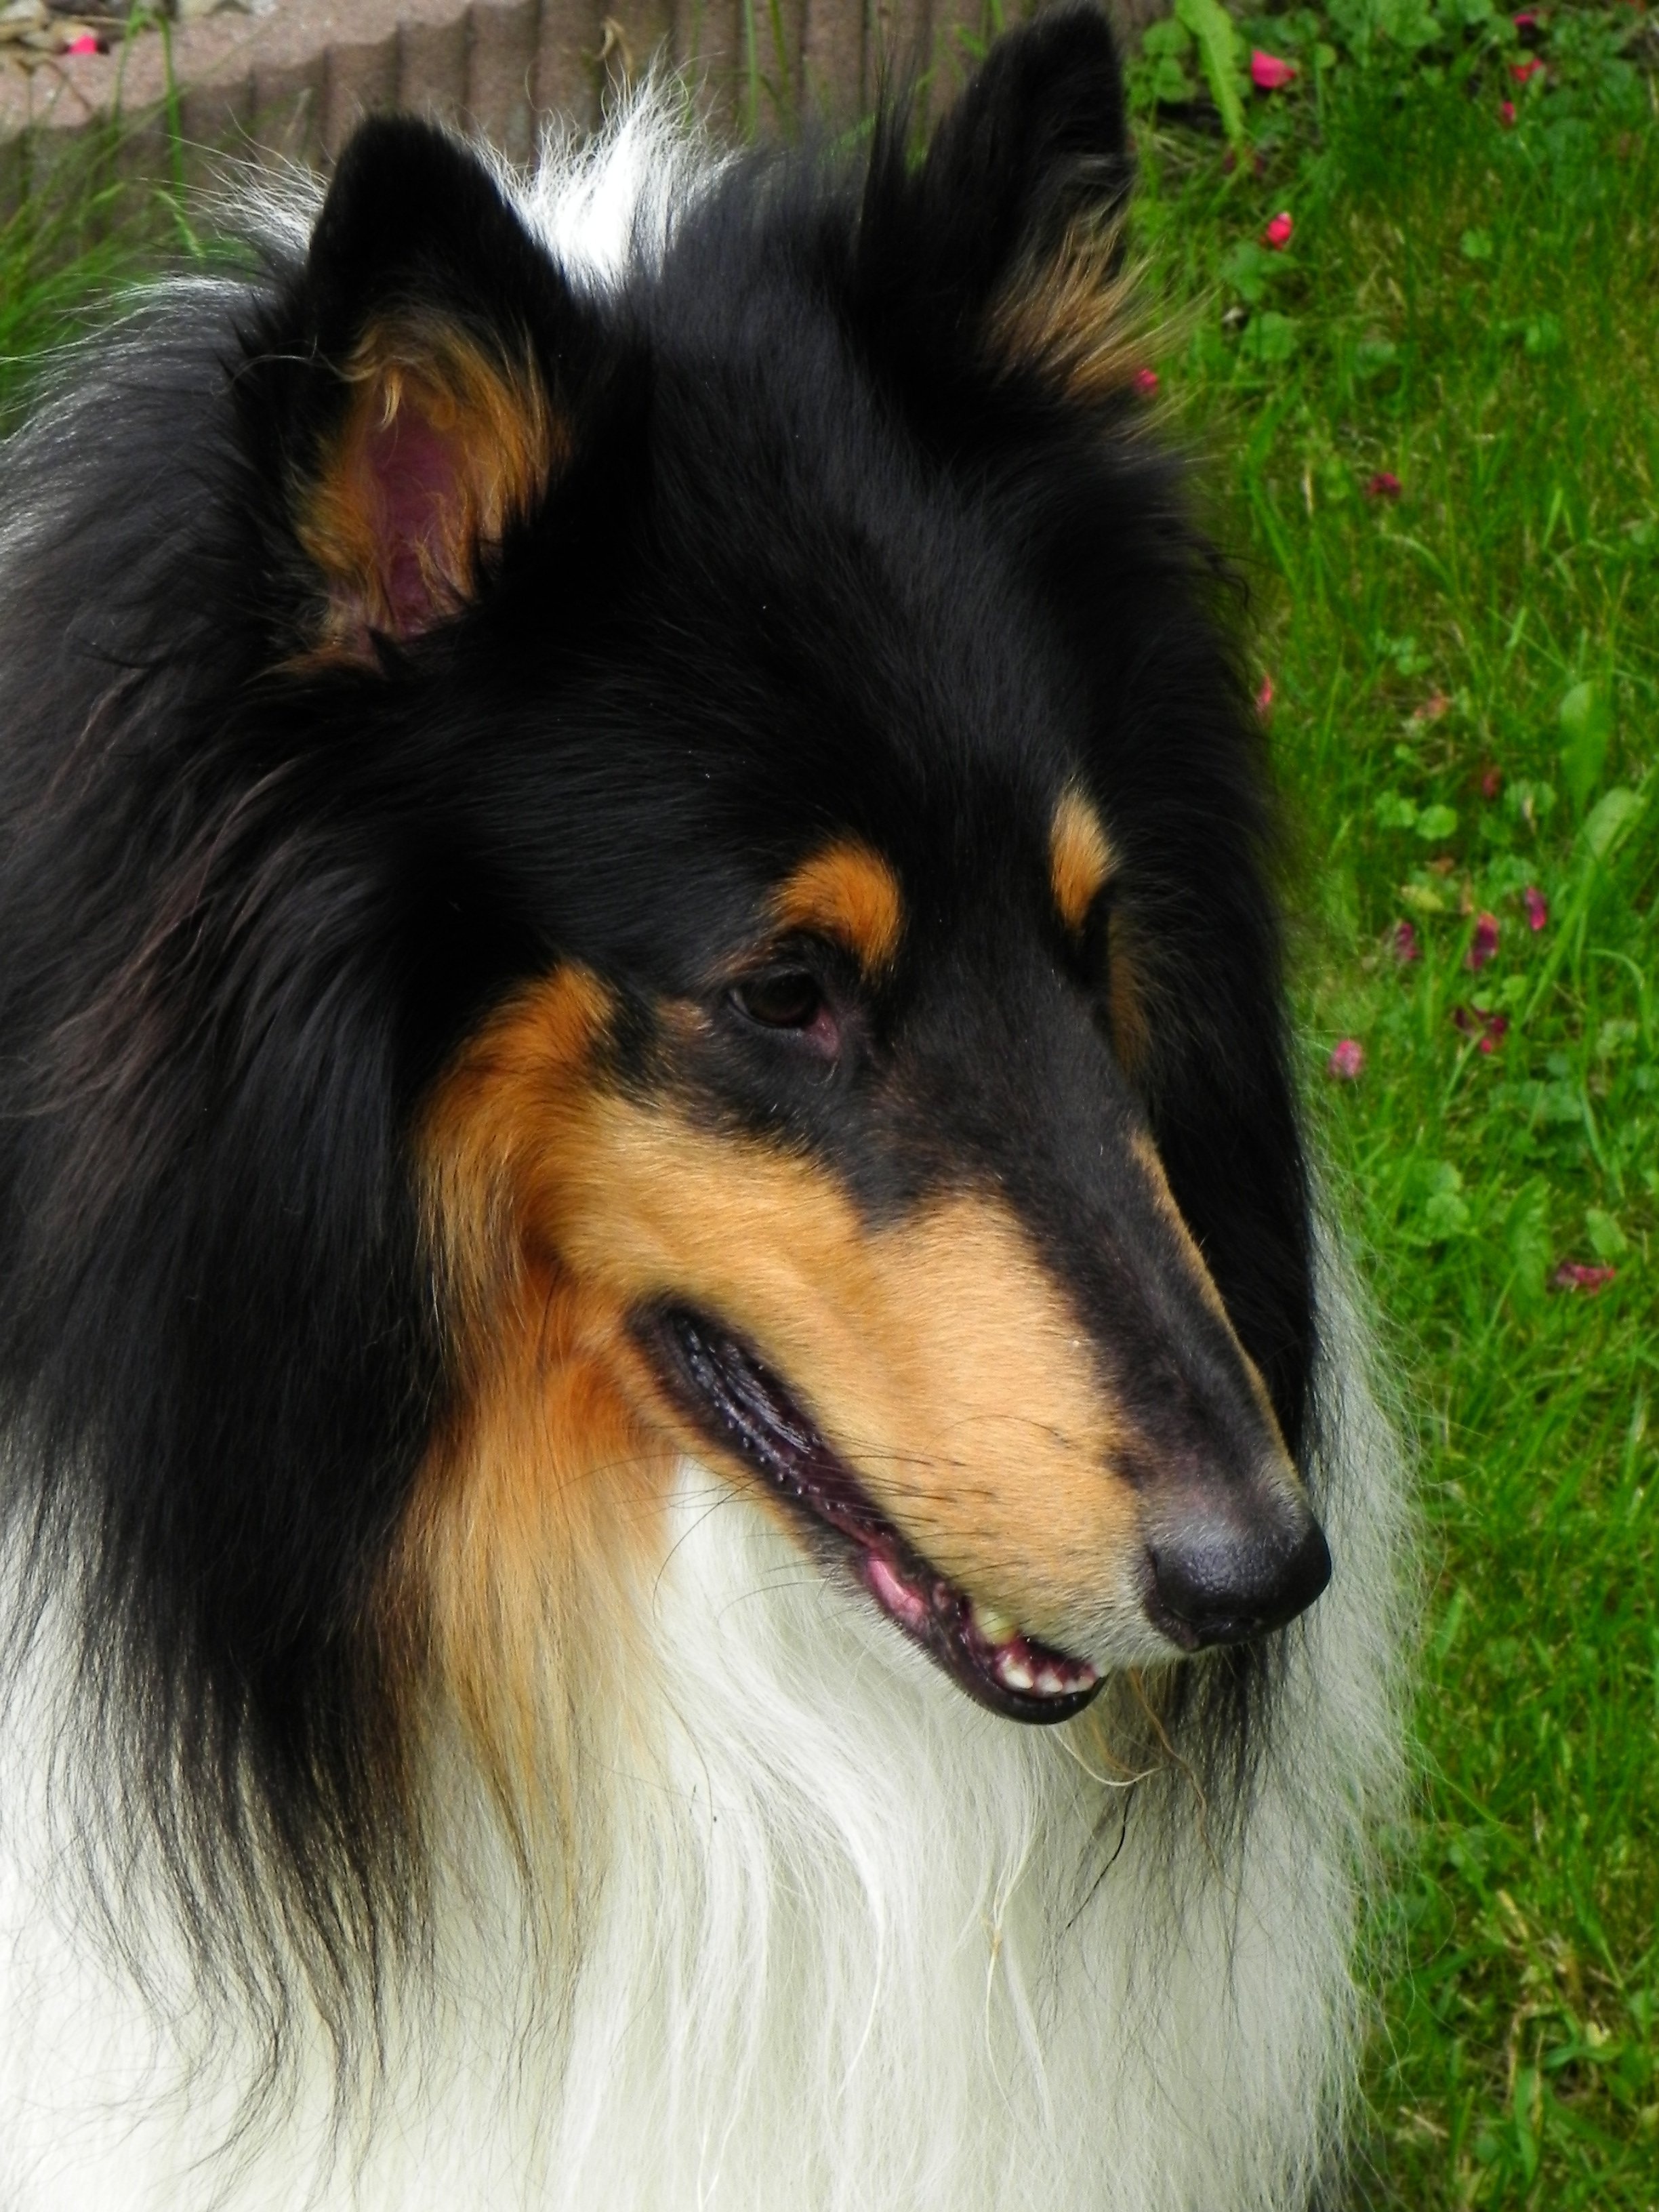
dog, collie, mammal, vertebrate, dog breed, purebred dog, shetland sheepdog, dog like mammal, carnivoran, dog breed group, rough collie, scotch collie